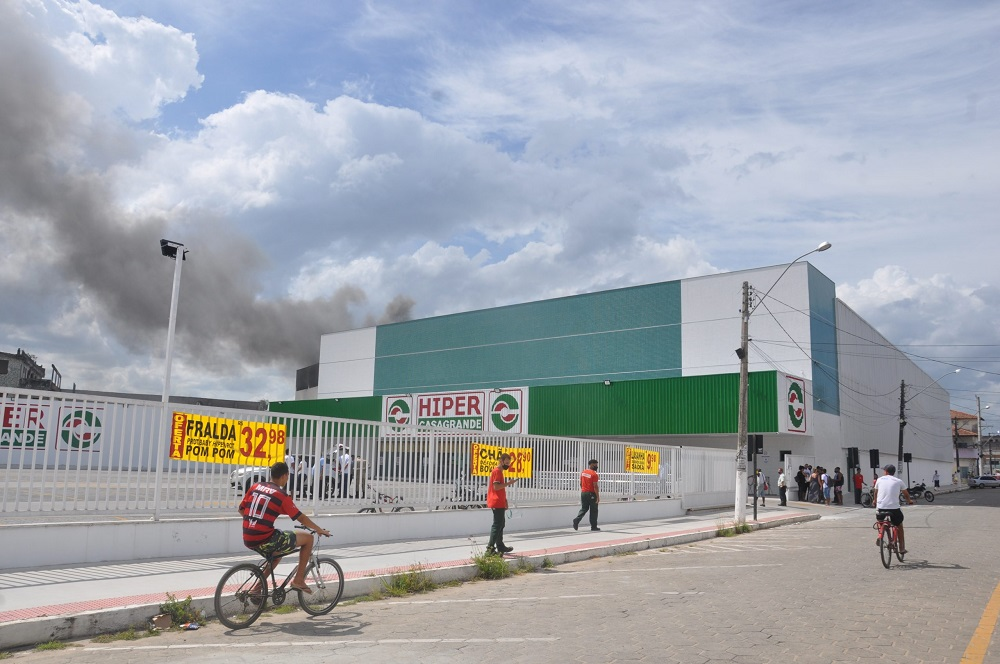
Fire: no
Smoke: yes